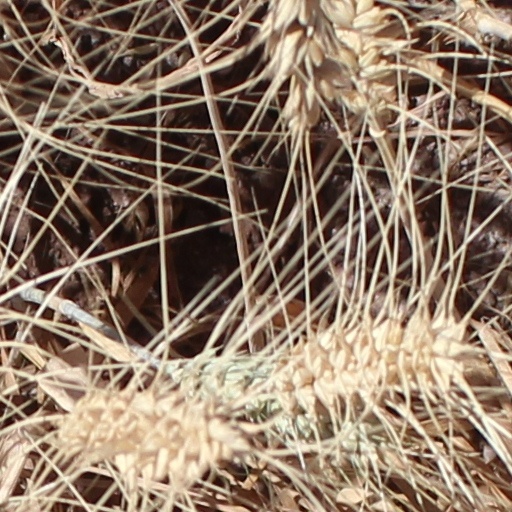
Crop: wheat